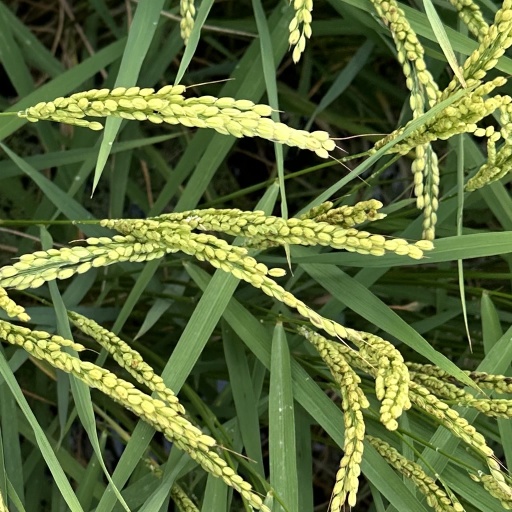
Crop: rice